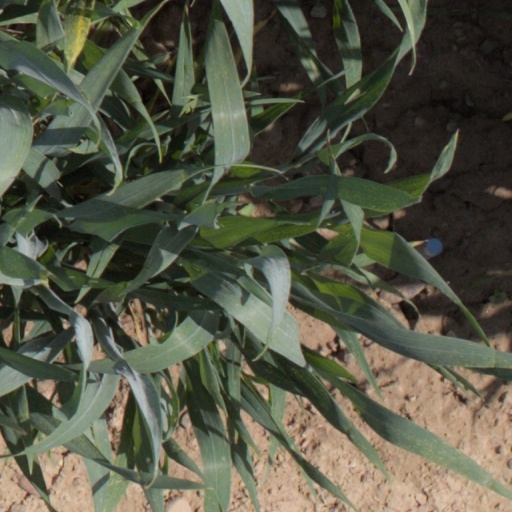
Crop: wheat